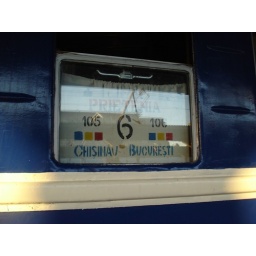
This is the sign in the window of the train which runs between Romania and Moldova